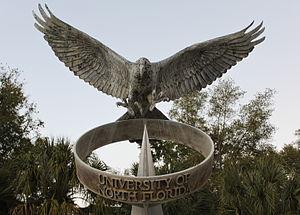
L'université de Floride du Nord est une université publique, fondée en 1969, localisée à Jacksonville en Floride. En 2007, elle forme environ 16 000 étudiants.